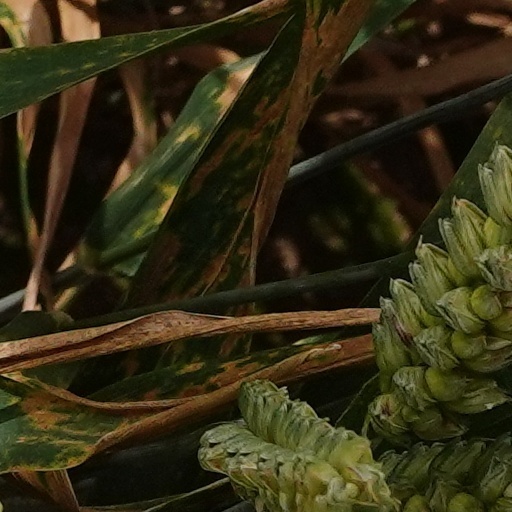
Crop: wheat